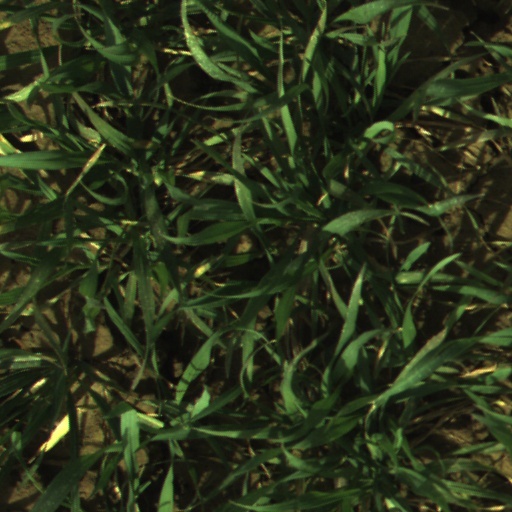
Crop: wheat